Asano zaibatsu

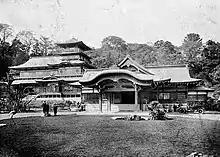
Asano-house in Tokyo

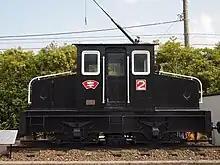
left: The mark of Asano Cement

Tsurumi Rinko Tetsudo (Tsurumi Harbor RR.) 鶴見臨港鉄道 (JR Tsurumi Line 鶴見線)